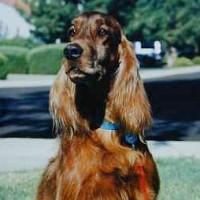
Irish_setter